Battle of Bothwell Bridge

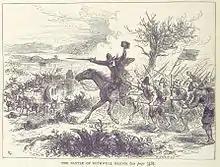
An illustration of the battle

The Covenanters had established their camp on the south bank of the Clyde, north of Hamilton. The rebels numbered around 6000 men, but were poorly disciplined and deeply divided by religious disagreements. They had few competent commanders, being nominally led by Robert Hamilton of Preston, although his rigid stance against the Indulged ministers only encouraged division. The preacher Donald Cargill and William Cleland, the victor of Drumclog, were present, as were David Hackston of Rathillet and John Balfour of Kinloch, known as Burley, who were among the group who murdered Archbishop Sharp on 3 May. The government army numbered around 5000 regular troops and militia, and was commanded by Monmouth, supported by Claverhouse and the Earl of Linlithgow. The royalist troops were massed on the northern or Bothwell bank of the river Clyde on sloping ground that included a field that has since become known as the Covenanters Field - not because the battle was fought there but because for many years it was the venue for a covenanters conventicle organised by the Scottish Covenanters Memorial Association.